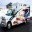
Label: ambulance